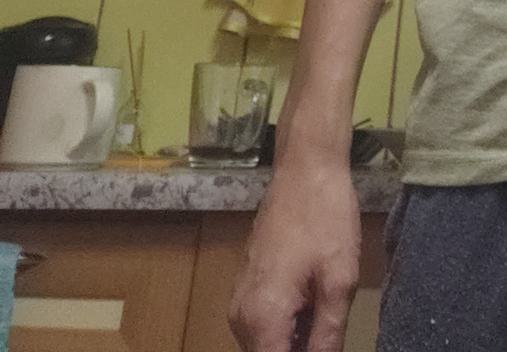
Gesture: no_gesture